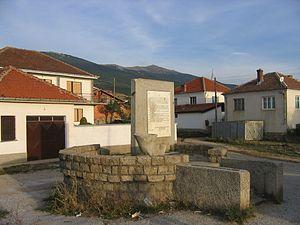
Cet article recense les monuments à la Seconde Guerre mondiale en Macédoine du Nord.